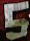
Number: 5